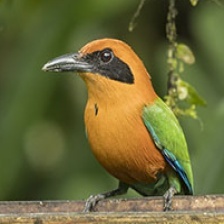
Species: RUFUOS MOTMOT
Scientific name: BARYPHTHENGUS MARTII